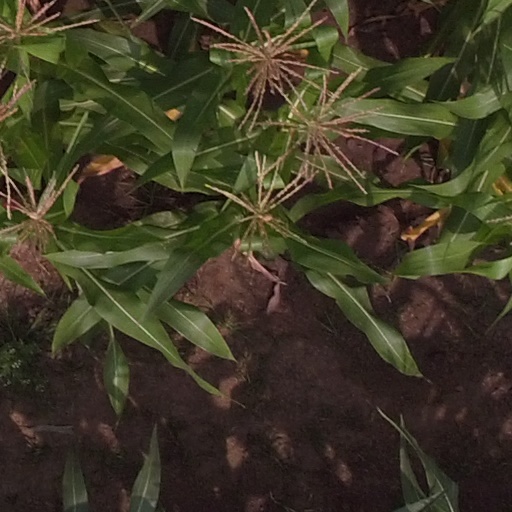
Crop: maize; corn